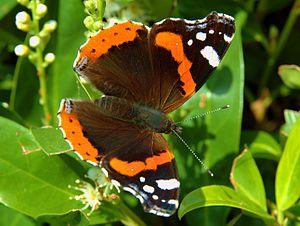
Il existe une grande diversité de formes et de couleurs associées aux ailes des papillons. De nombreux mécanismes sont à l'origine de l'évolution de la coloration des papillons et de la diversité phénotypique des papillons actuels tels que la sélection naturelle, la sélection sexuelle, les stratégies anti-prédation ou encore les aspects développementaux et la plasticité phénotypique.